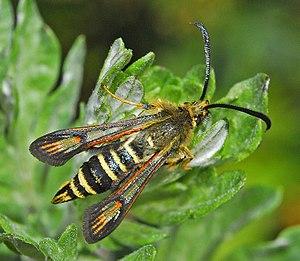
Les Sesiidae sont une famille de lépidoptères dont les imagos ont la particularité d'avoir une apparence imitant celle de différents hyménoptères, et souvent des ailes transparentes. Les chenilles sont endophages. Cette famille comprend environ 1 400 espèces, dont une centaine en Europe. Elles sont appelées Sésies en français.